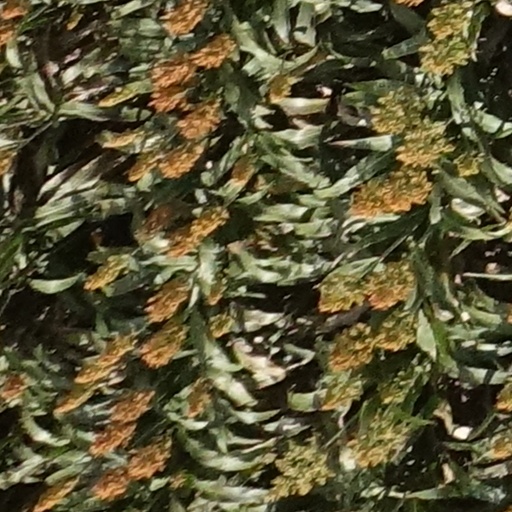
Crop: sorghum